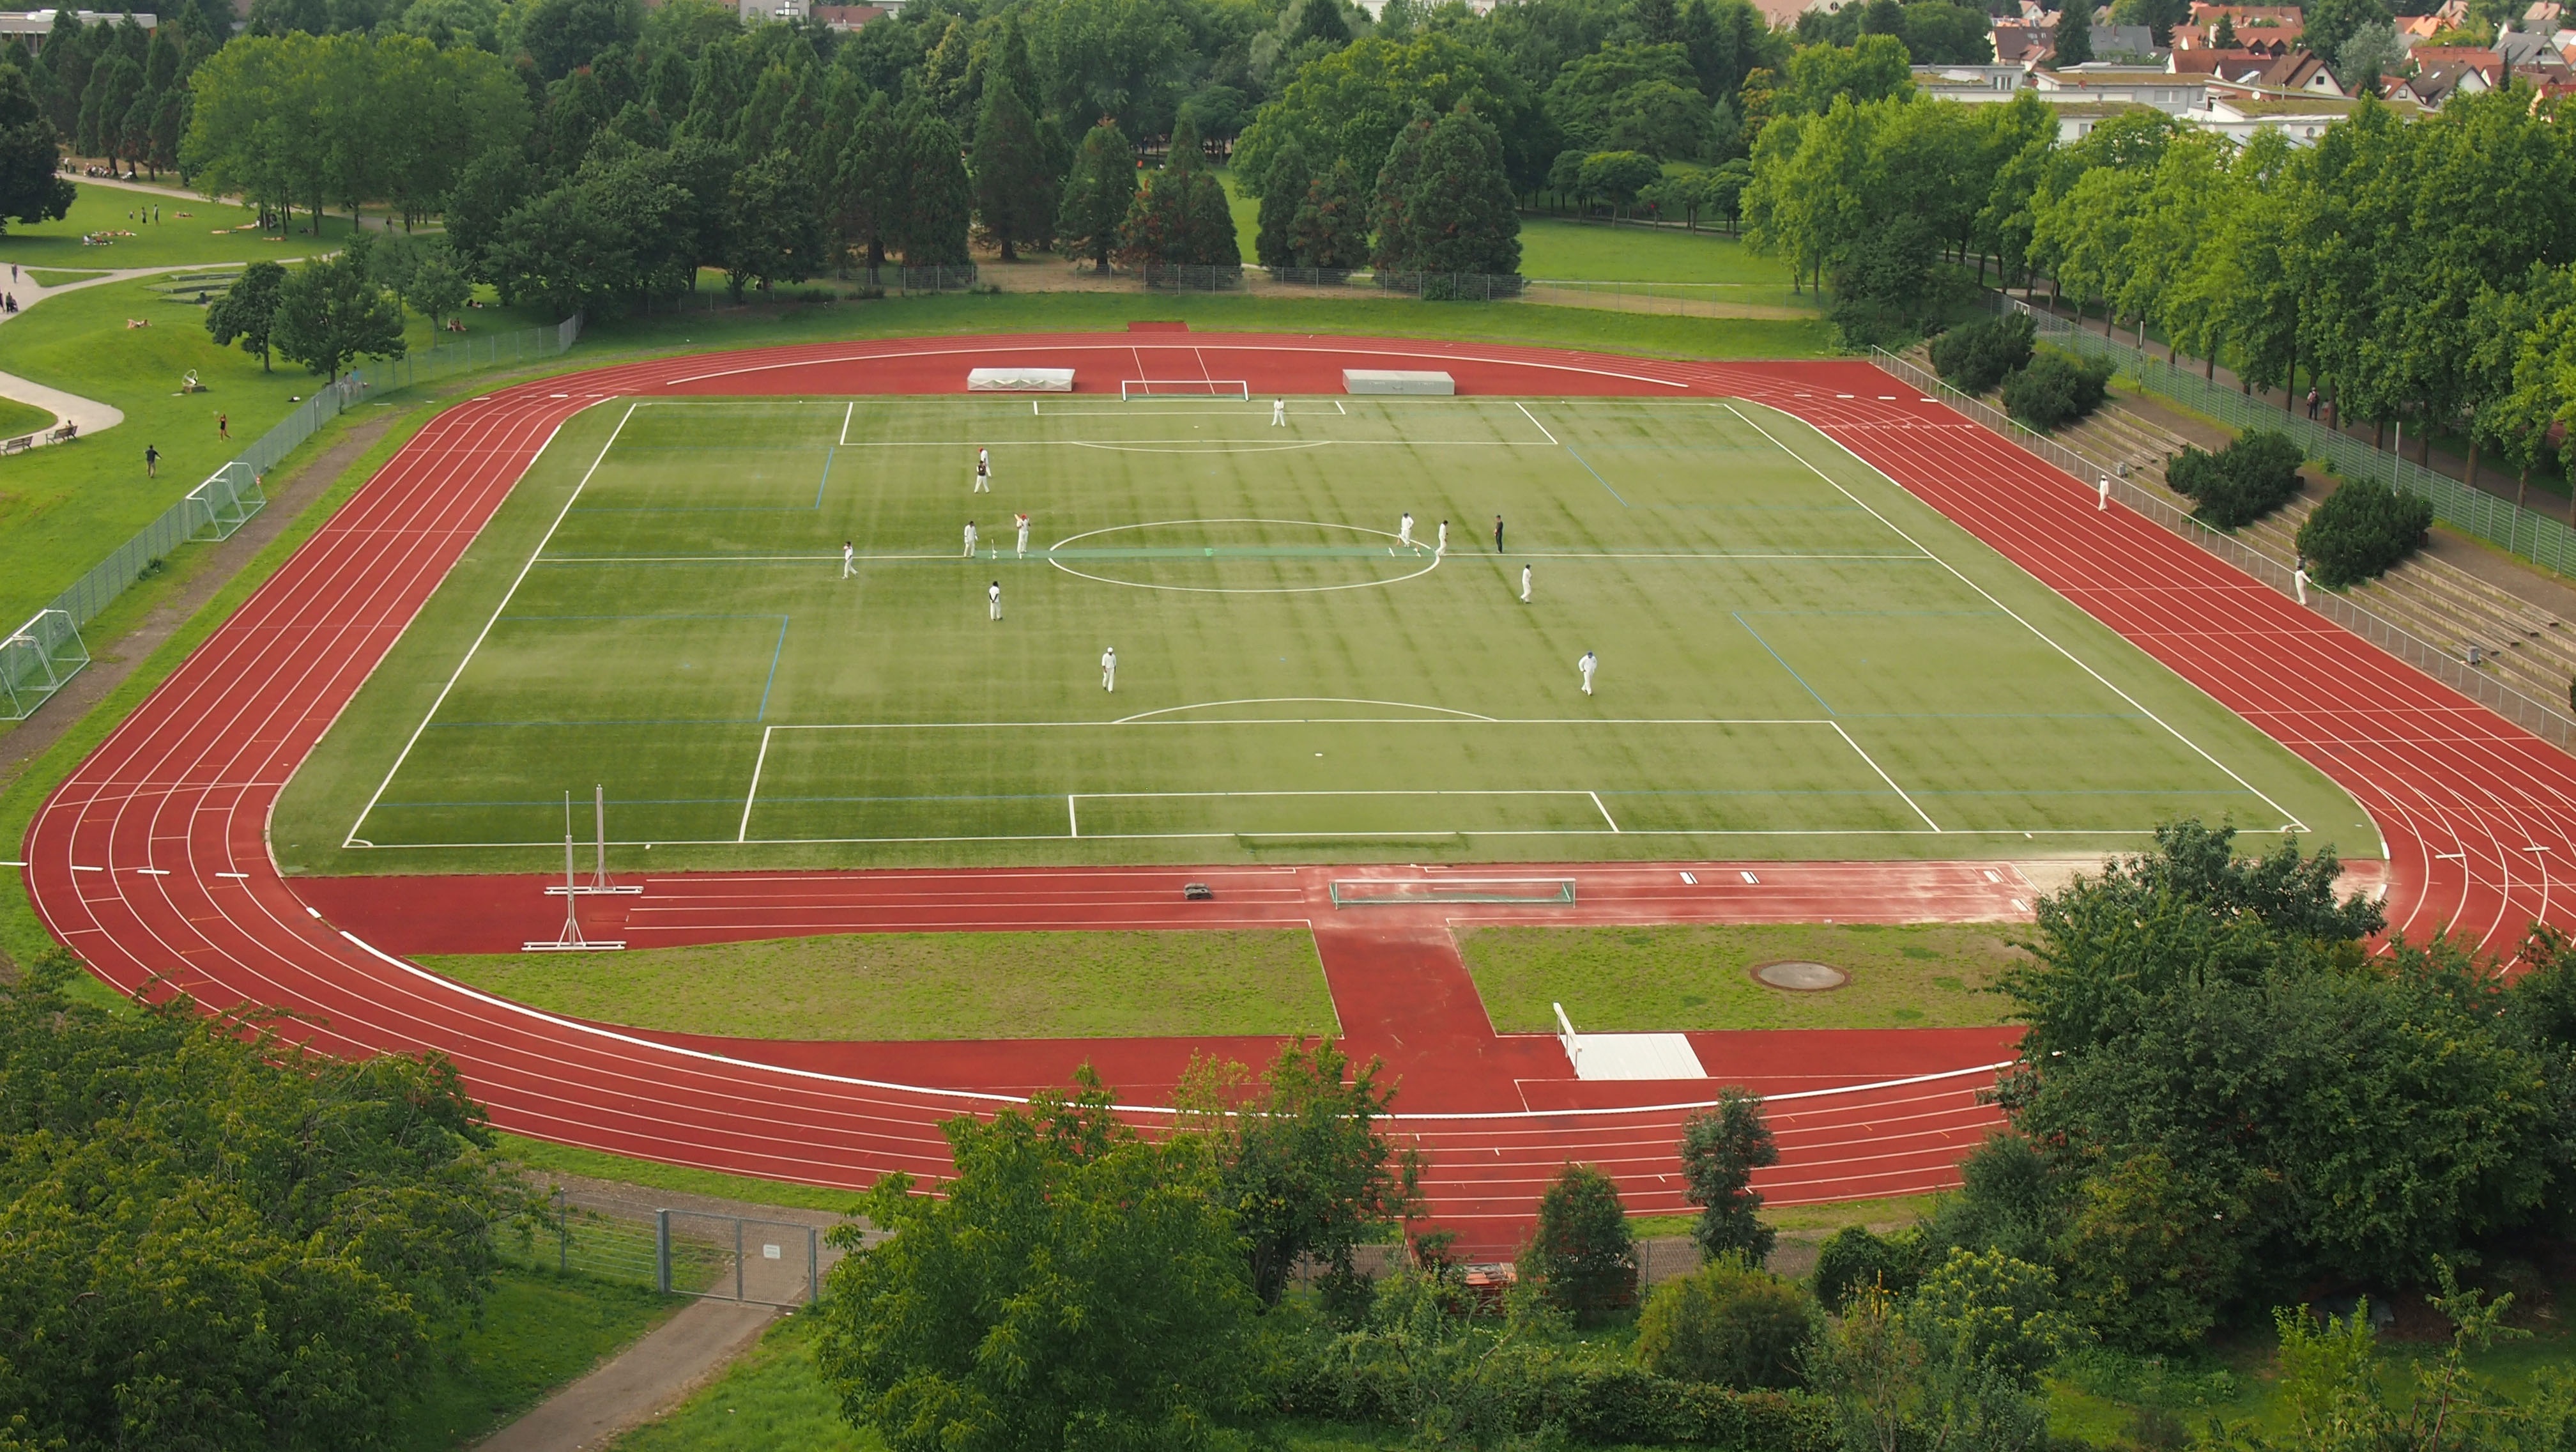
grass, structure, baseball, sport, lawn, stadium, baseball field, race track, players, racecourse, career, sports ground, baseball park, geographical feature, sport venue, soccer specific stadium, perspective from above